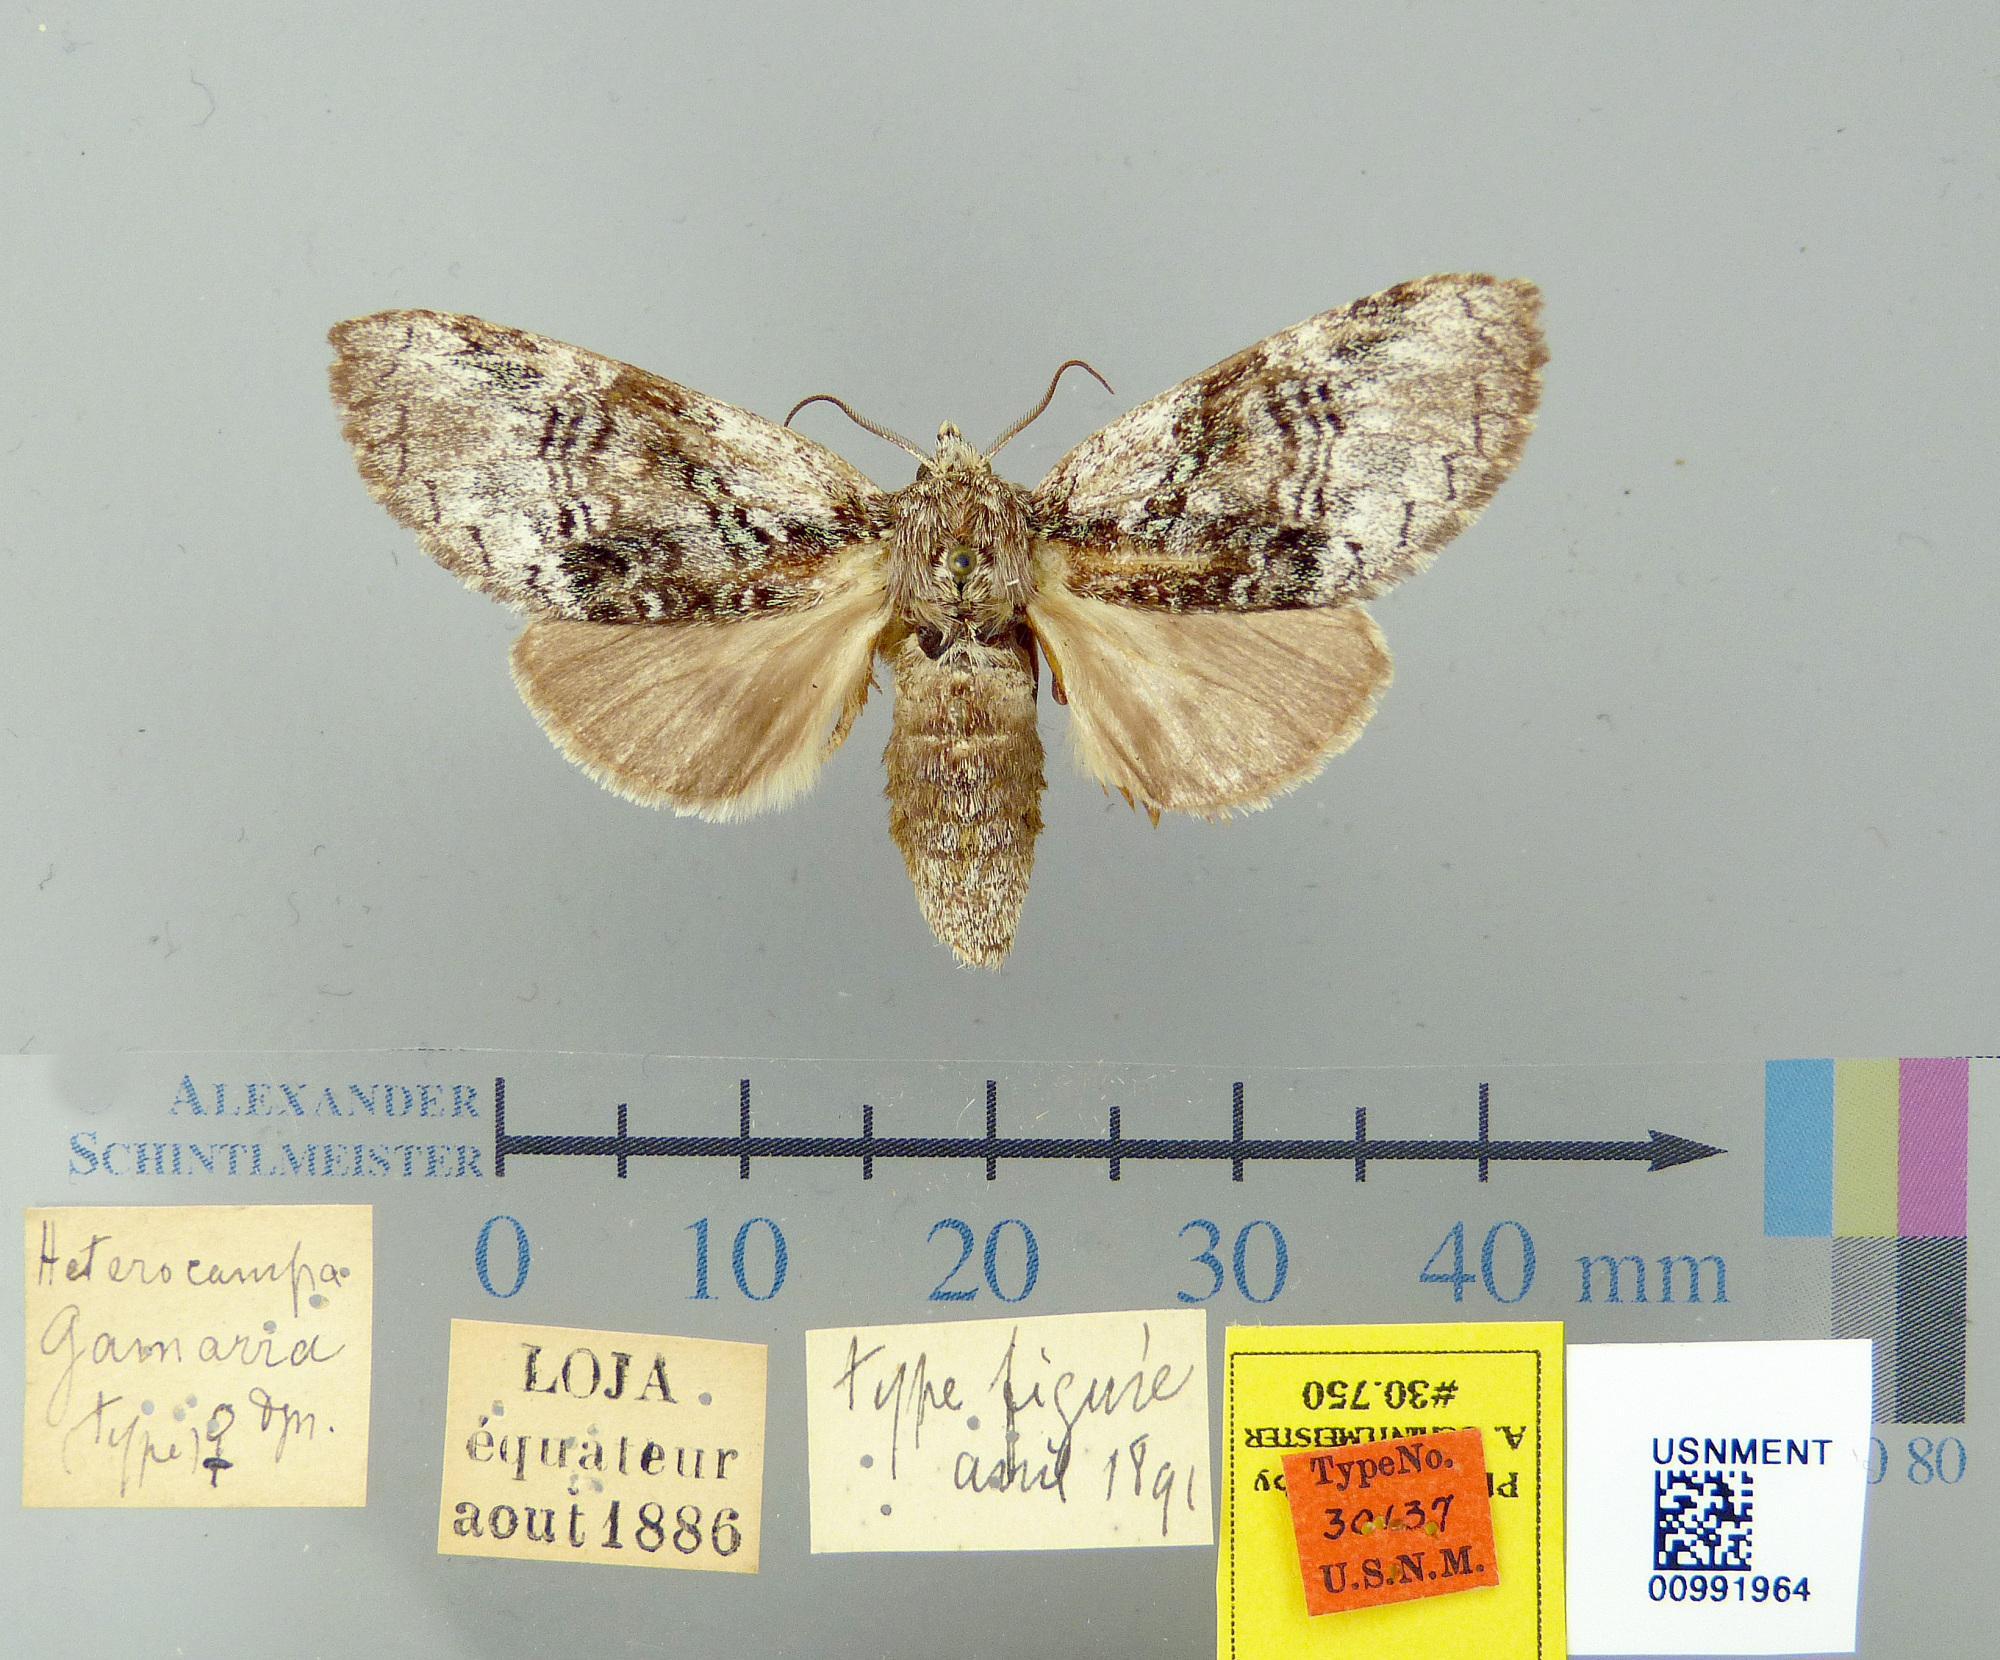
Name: Heterocampa gamarra
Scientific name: Heterocampa gamarra Dognin, 1890
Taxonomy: Animalia, Arthropoda, Insecta, Lepidoptera, Notodontidae
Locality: Loja; Equateur, Loja, Ecuador